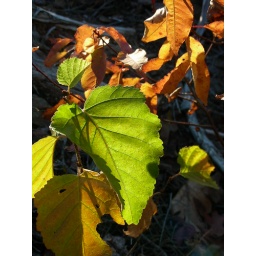
I liked the stained glass effect, and it was nice to have a green leaf in late November.